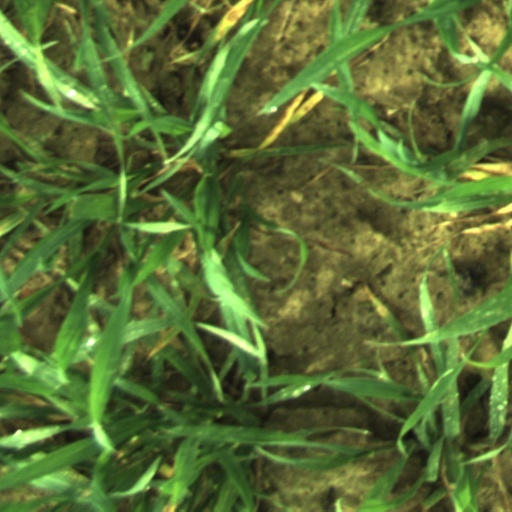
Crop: wheat